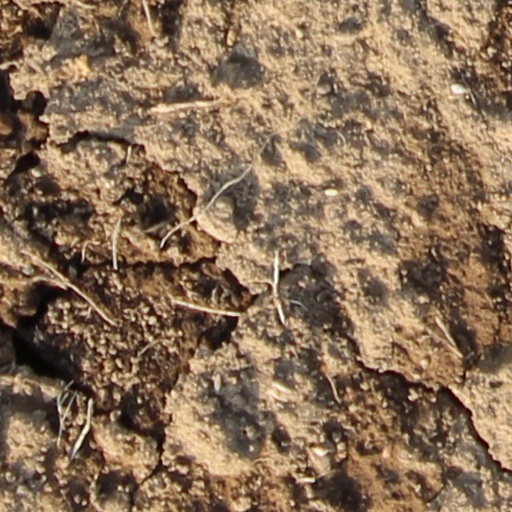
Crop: wheat